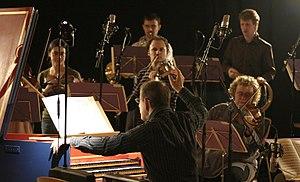
La direction d'orchestre est l'art de diriger l'interprétation de la musique d'un orchestre ou d'une chorale en concert. Les principales tâches du chef d'orchestre sont de définir le tempo, s'assurer des entrées correctes des différents membres de l'ensemble et de « modeler » le phrasé, le cas échéant. Pour transmettre leurs idées et l'interprétation, un chef communique avec ses musiciens, principalement à travers des gestes de la main, généralement, mais pas toujours, avec l'aide d'une baguette et peut utiliser d'autres gestes ou signaux, tels que le contact des yeux avec les interprètes ou exécutants concernés. Les intentions du chef sont presque toujours complétées par des instructions verbales ou des suggestions aux musiciens, lors des répétitions avant le spectacle.